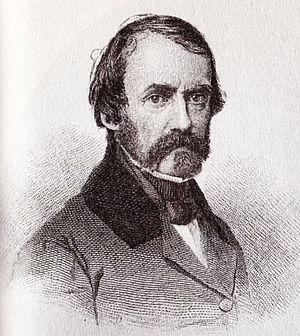
Le Broadway Journal est un périodique paru à New York pendant une brève période. Fondé par Charles Frederick Briggs et John Bisco en 1844, il fut racheté l’année suivante par Edgar Allan Poe, devenant ainsi le seul journal dont il ait jamais été propriétaire, bien qu’il ait disparu seulement quelques mois après son acquisition.